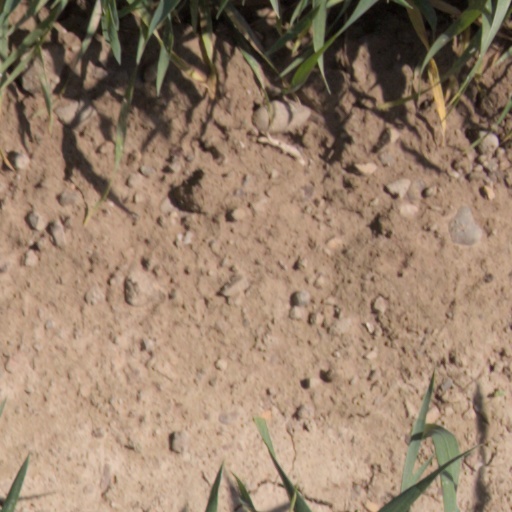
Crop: wheat